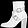
Label: Ankle boot